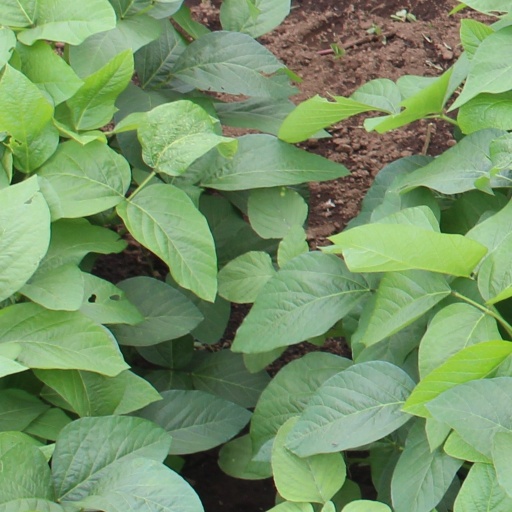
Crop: soybean